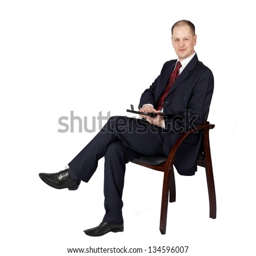
portrait of a businessman sitting on a chair with tablet pc , isolated on white background